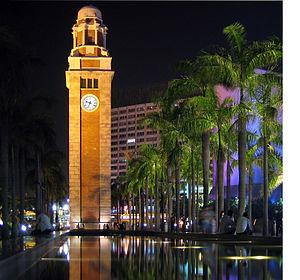
Tour d'horloge d'ancien Kowloon-Canton chemin de fer, Kowloon, Hong Kong Русский: Часовая башня бывший Kowloon - Кантон Железной дороги, Kowloon, Гонконг